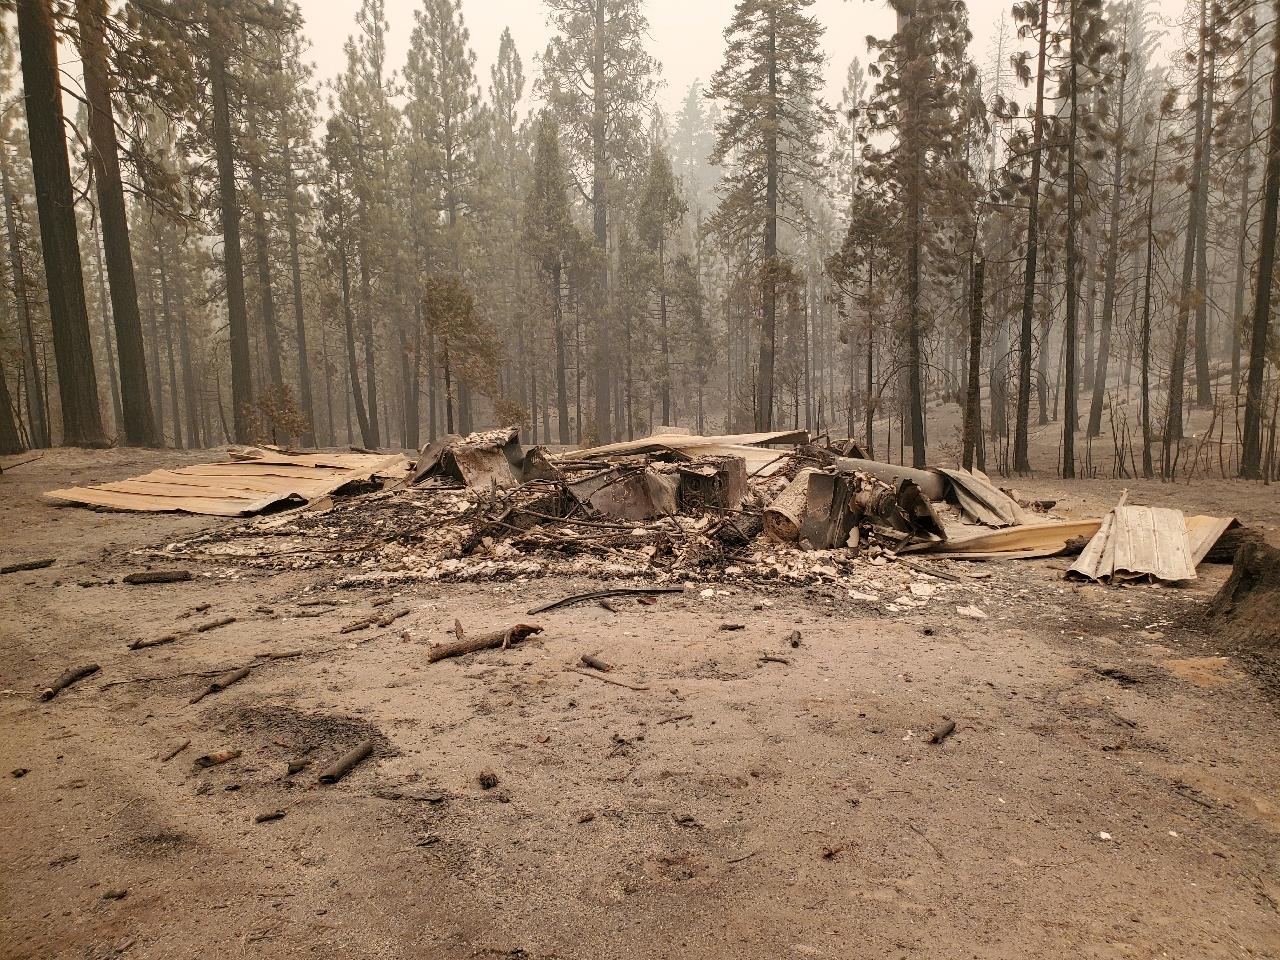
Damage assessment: destroyed